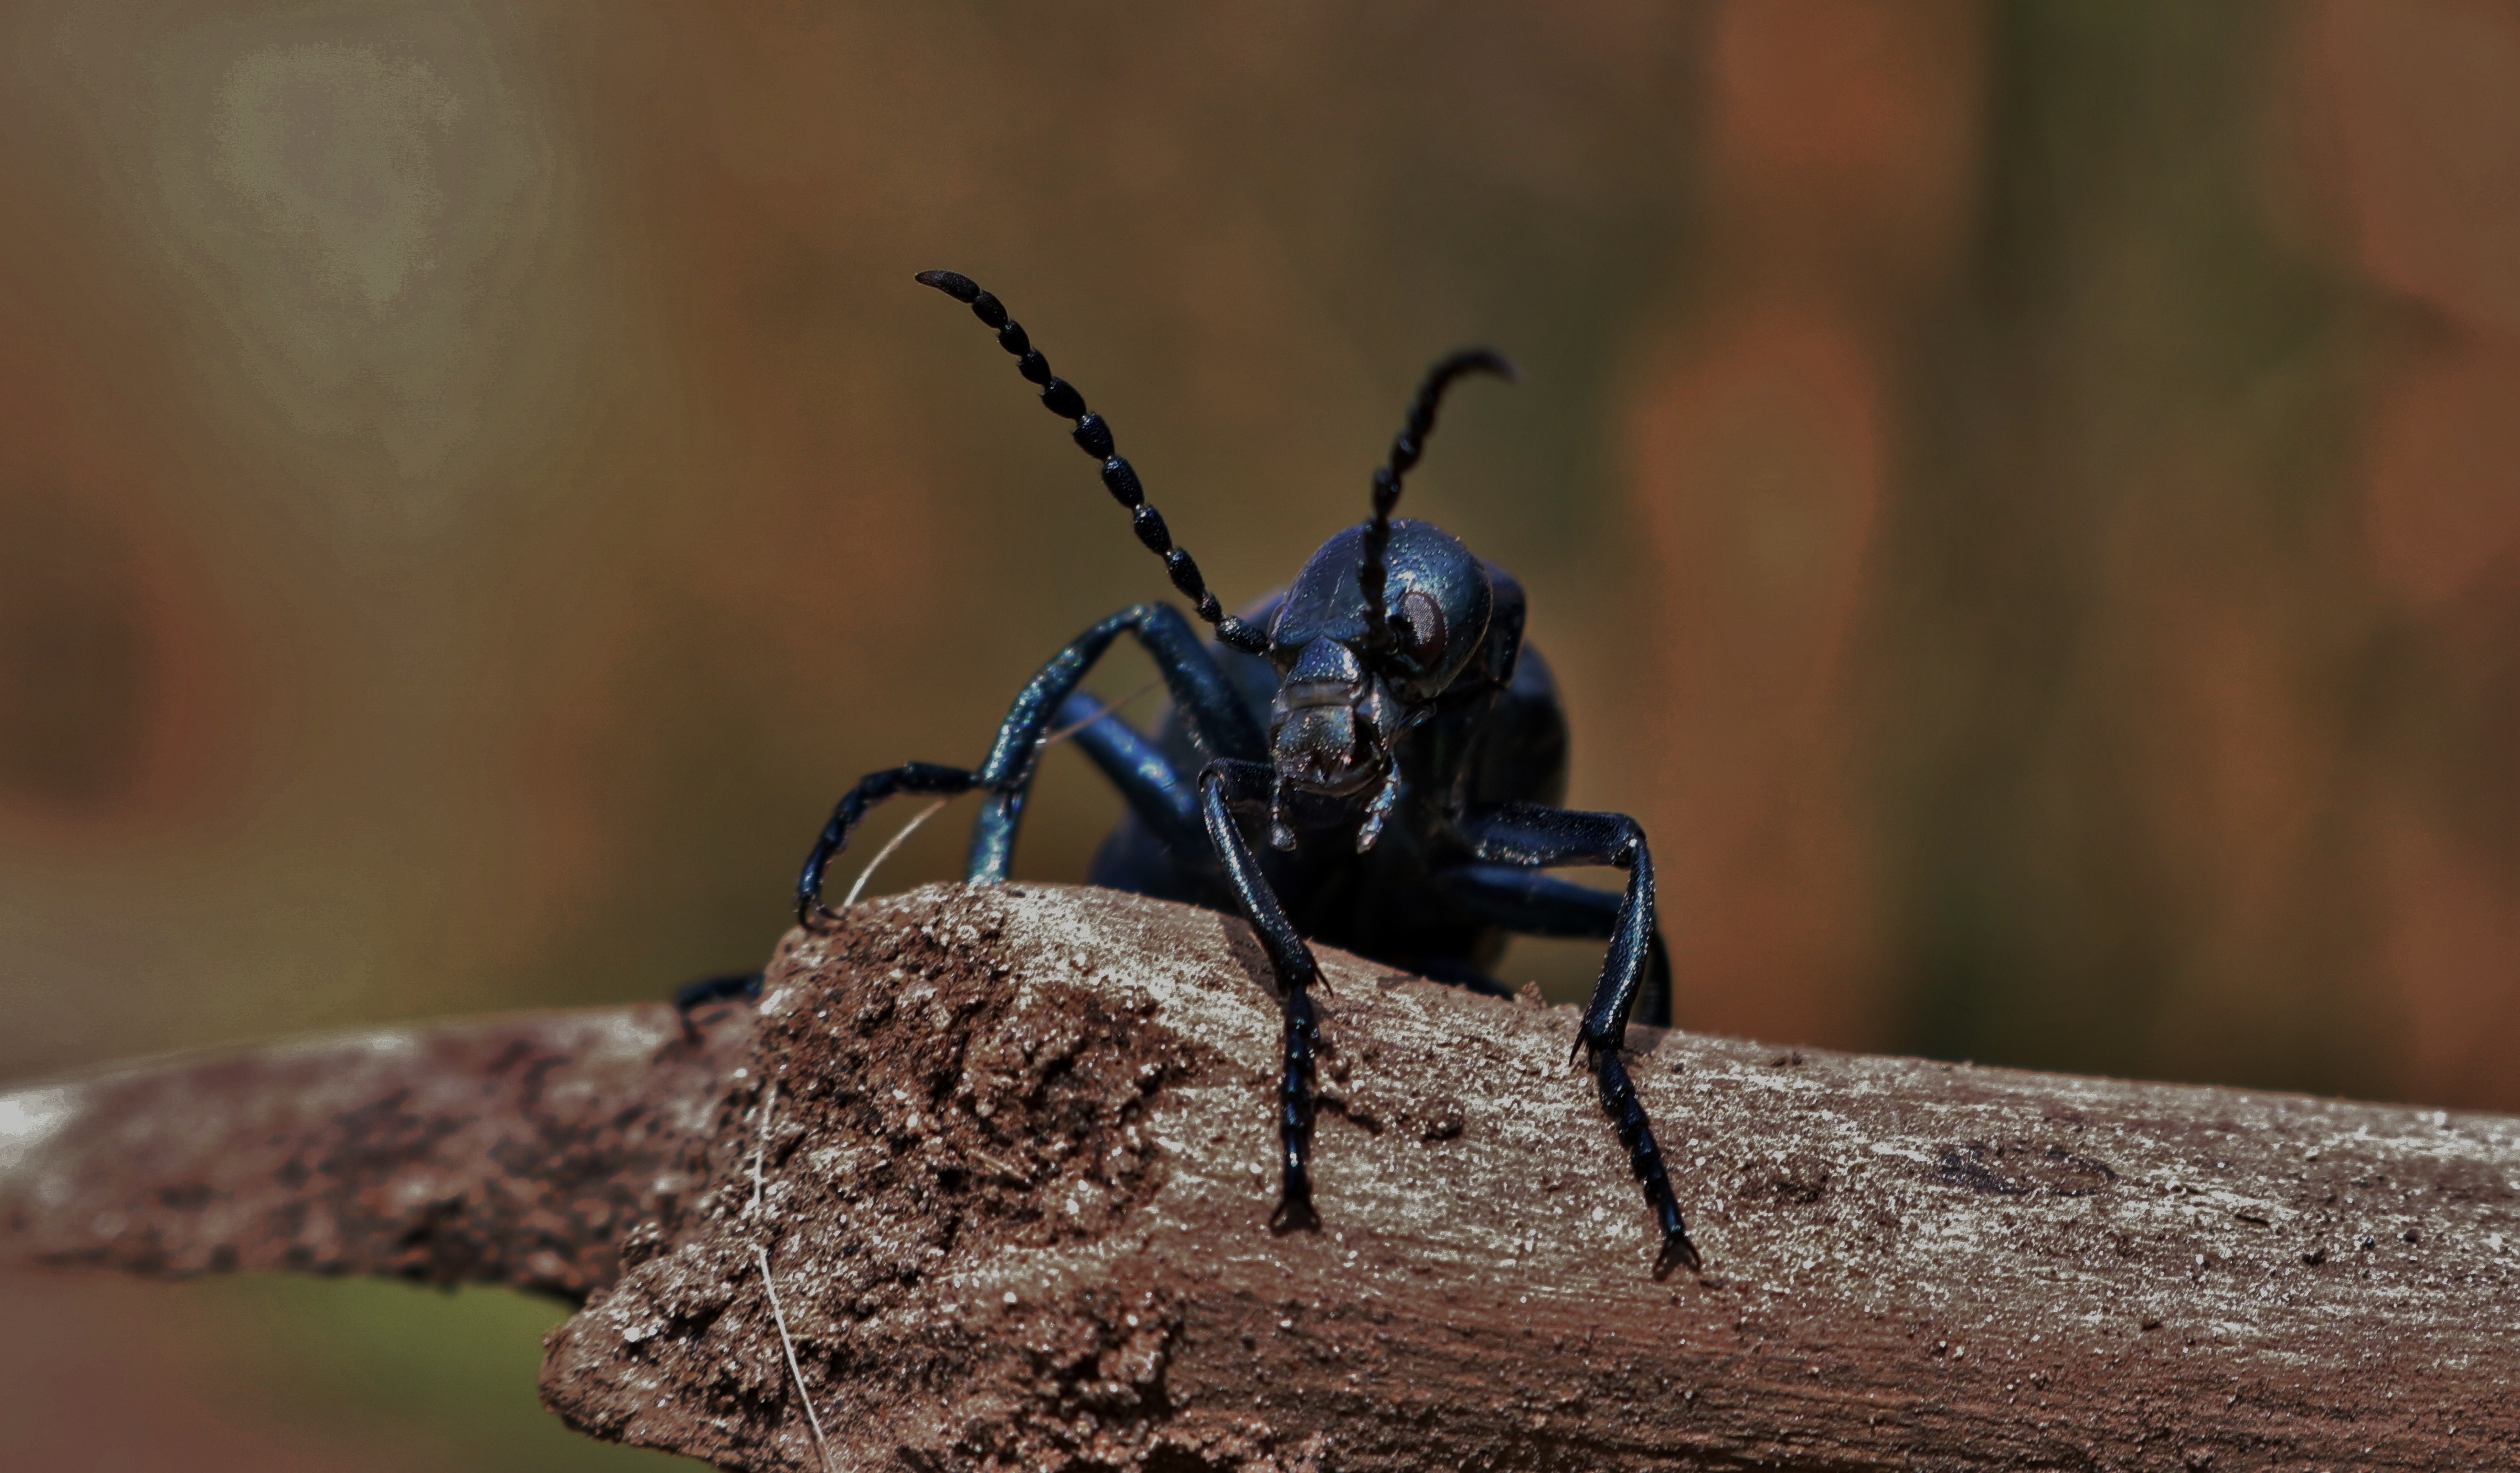
nature, photography, wildlife, insect, bug, fauna, invertebrate, close up, beetle, macro photography, arthropod, scarabs